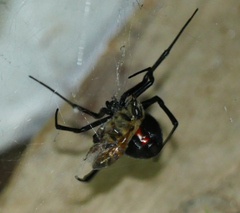
Species: Lactrodectus_hesperus